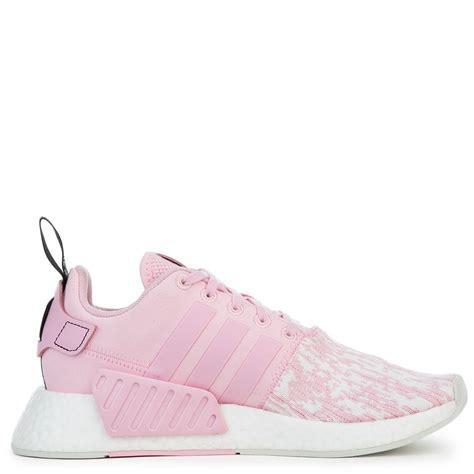
Brand: Adidas
Model: NMD R2